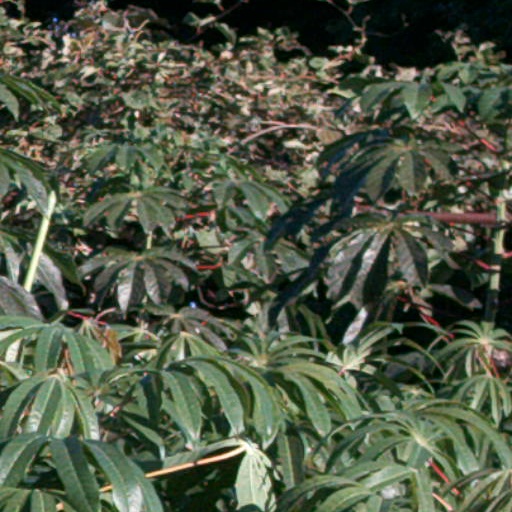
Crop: cassava